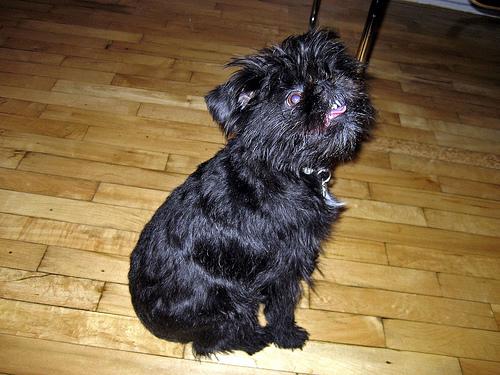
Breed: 200-n000012-affenpinscher